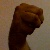
The image shows a hand gesture representing the letter 'M' in Indian Sign Language.